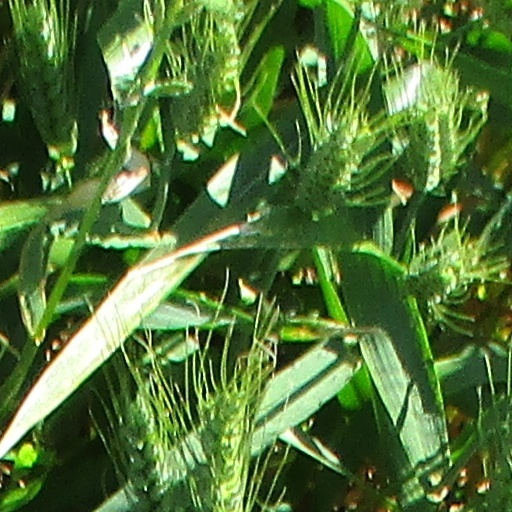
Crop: wheat